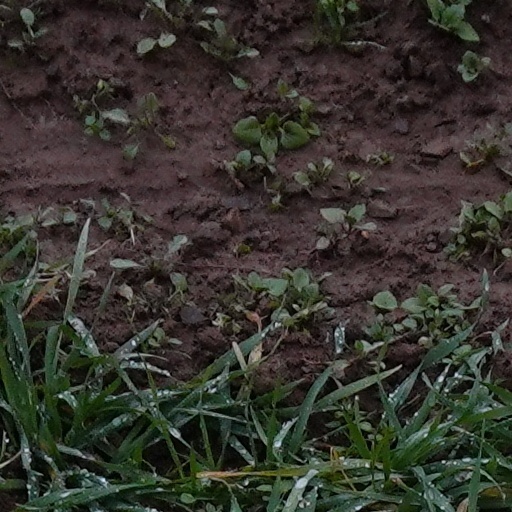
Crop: wheat